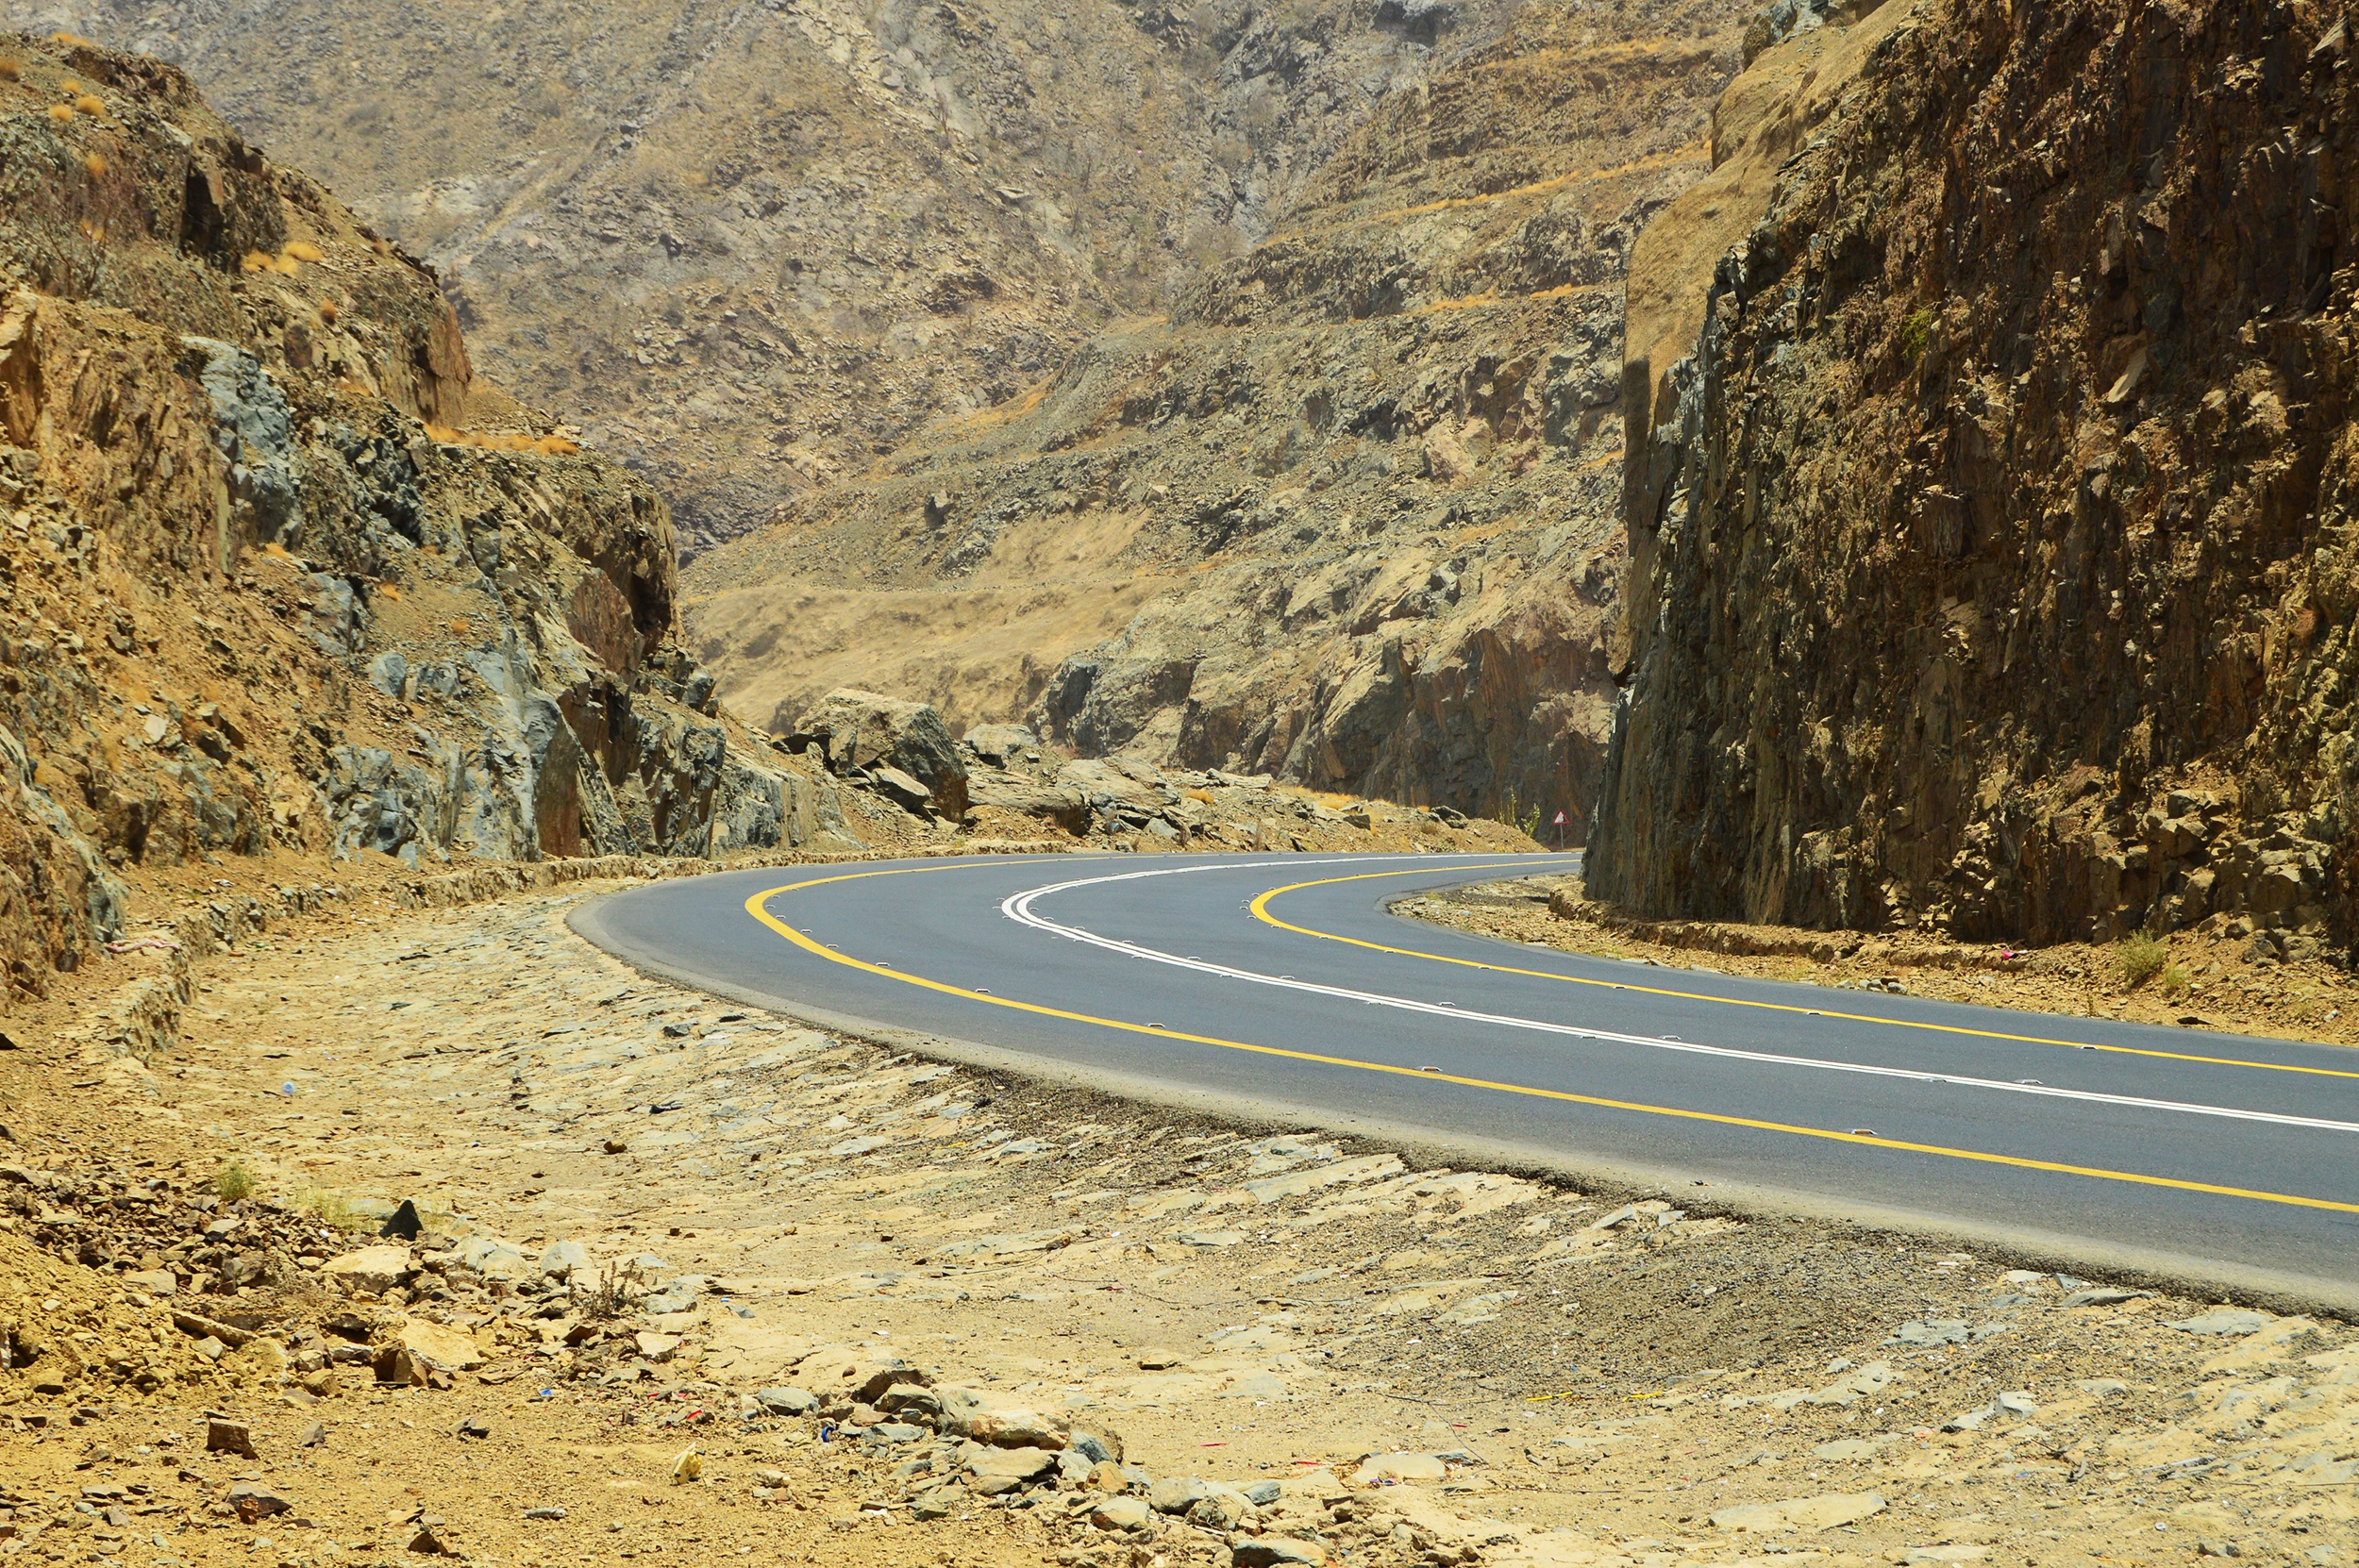
landscape, coast, rock, mountain, road, desert, lake, highway, valley, dry, orange, soil, reservoir, yellow, terrain, geology, infrastructure, arabia, pass, wadi, mountain pass, saudi